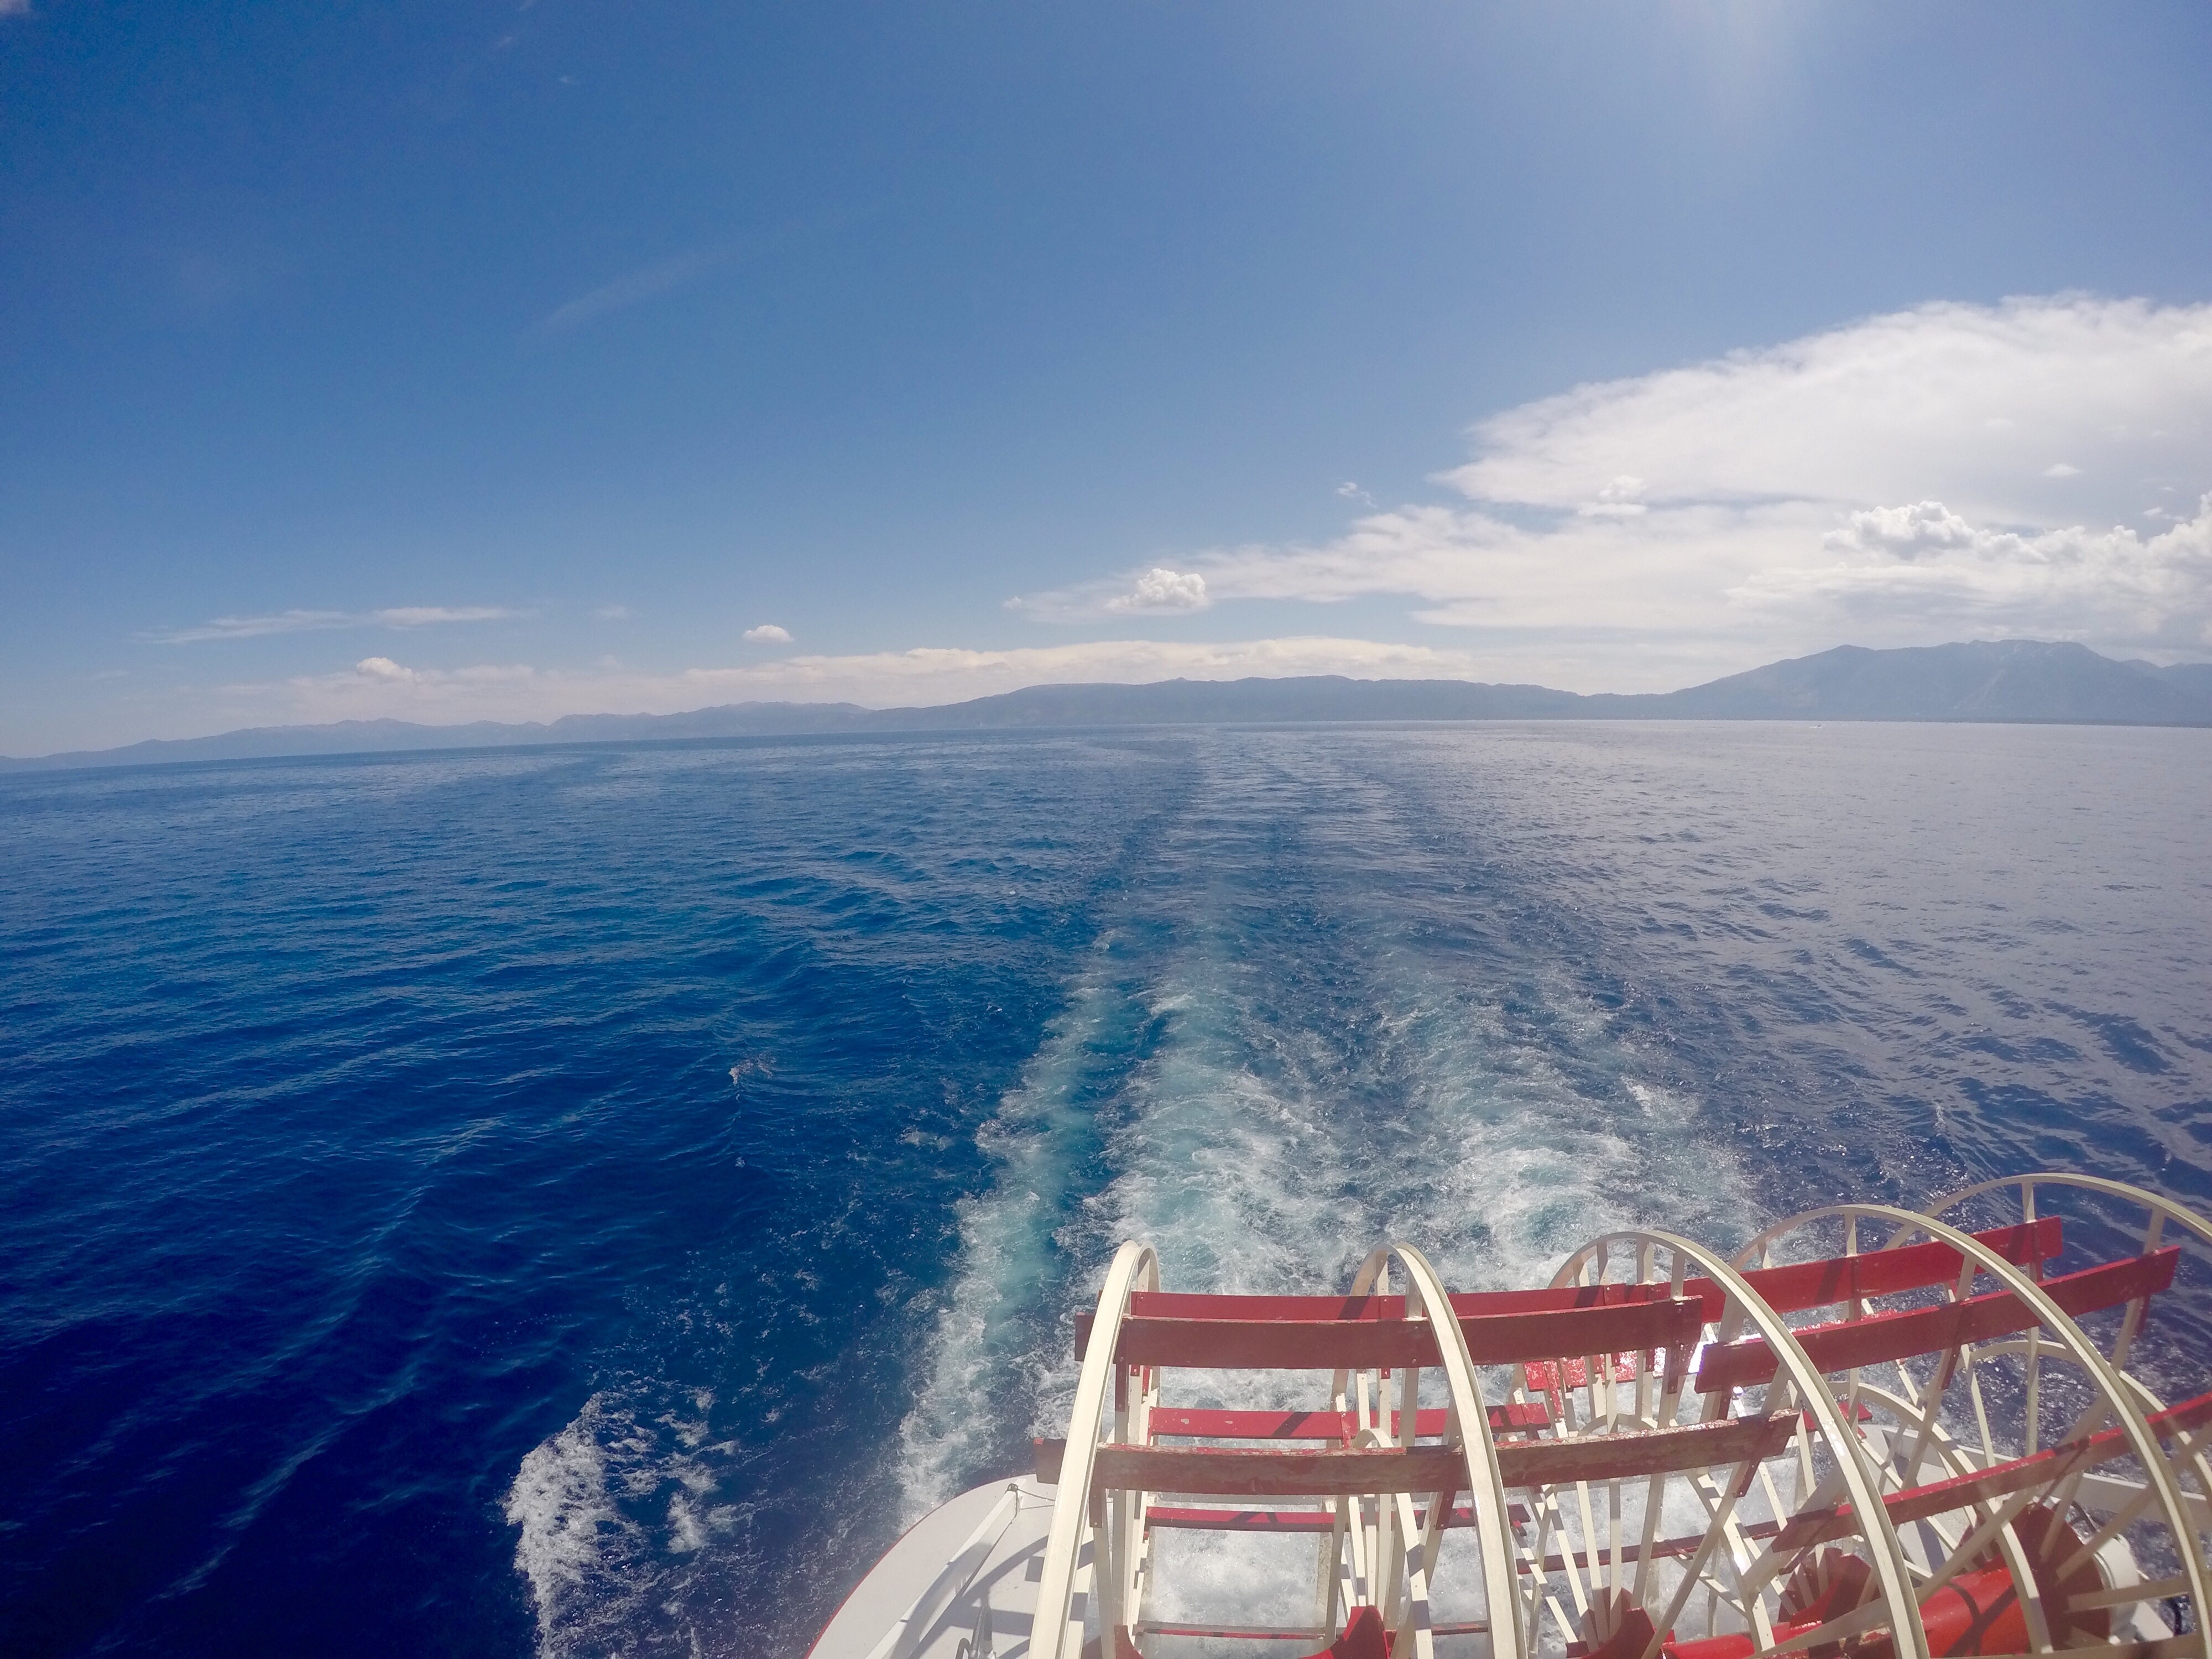
sea, coast, ocean, horizon, cloud, sky, vehicle, sailing, flight, bay, fjord, arctic, parasailing, cape, passenger ship, aerial photography, atmosphere of earth